Chen dynasty

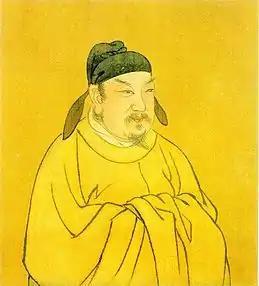
Emperor Baxian

In summer 548, Hou Jing, formerly a general of Eastern Wei (a successor state of the Northern Wei), rebelled and in 549 captured Jiankang, taking Emperor Wu of Liang and his son and crown prince Xiao Gang hostage. After Jiankang's fall, Hou, who had initially claimed that he wanted to restore Northern Wei's imperial clan to power, from the control of the regent Gao Cheng, enticed the governor of Guang Province, Yuan Jingzhong (元景仲), a member of Northern Wei's imperial Yuan clan, to join him. When Chen received the news, he publicly announced Yuan's treachery and gathered the troops of the nearby generals to attack Yuan. Yuan committed suicide, and Chen welcomed Xiao Bo, then the governor of Ding Province (定州, roughly Guangxi) to take over Guang Province. In winter 549, against Xiao Bo's request, Chen took his troops and embarked on a campaign to join the fight against Hou, sending messengers to Emperor Wu's son Xiao Yi the Prince of Xiangdong, the governor of Jing Province (荊州, central and western Hubei), pledging support and loyalty to Xiao Yi, then commonly viewed as the leader of the remaining Liang provinces not under Hou's control.